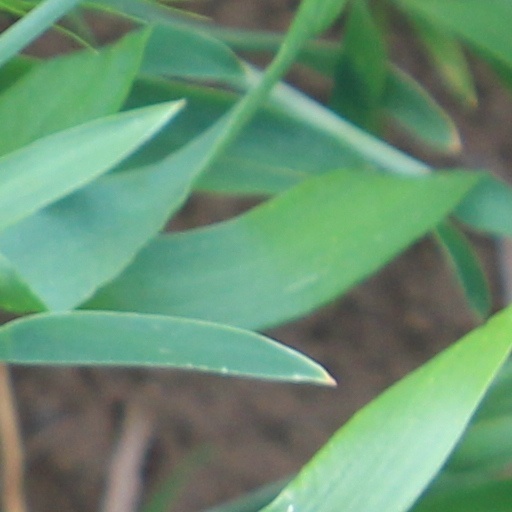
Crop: wheat